Hugo Cedergren

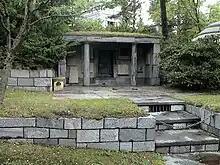
Bernadotte family grave

Carl Axel Hugo Cedergren (1891-1971) was an early Swedish Scouting executive, who ran the KFUK-KFUMs Scoutförbund YMCA Scout Association from 1934 to 1945.